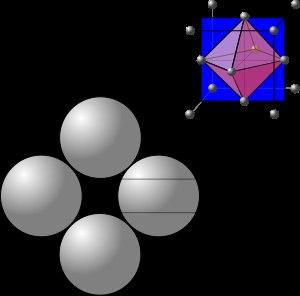
Le problème du plus grand cercle vide consiste, pour une région du plan, à trouver le plus grand cercle ne contenant aucun obstacle. Un obstacle est un sous-ensemble du plan, une « zone d'exclusion ».